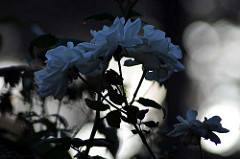
Flower: rose